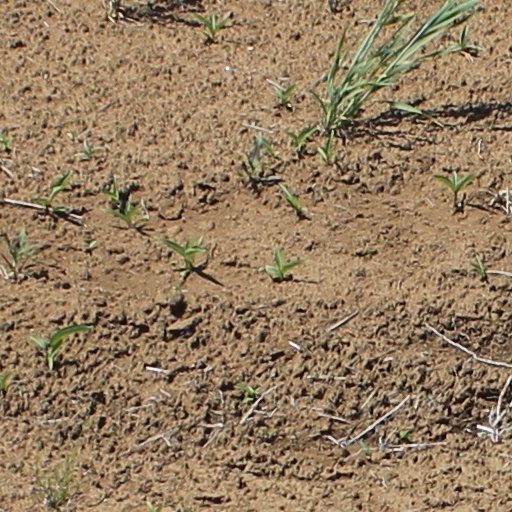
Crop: wheat